Guillain–Barré syndrome

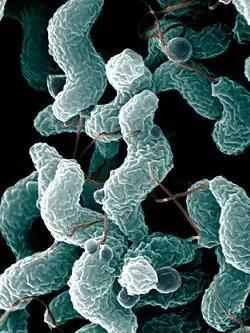
A scanning electron microscope-derived image of "Campylobacter jejuni", which triggers about 30% of cases of Guillain–Barré syndrome

Two-thirds of people with Guillain–Barré syndrome have experienced an infection before the onset of the condition. Most commonly, these are episodes of gastroenteritis or a respiratory tract infection. In many cases, the exact nature of the infection can be confirmed. Approximately 30% of cases are provoked by "Campylobacter jejuni" bacteria, which cause diarrhea. A further 10% are attributable to cytomegalovirus (CMV, HHV-5). Despite this, only very few people with "Campylobacter" or CMV infections develop Guillain–Barré syndrome (0.25–0.65 per 1000 and 0.6–2.2 per 1000 episodes, respectively). The strain of "Campylobacter" involved may determine the risk of GBS; different forms of the bacteria have different lipopolysaccharides on their surface, and some may induce illness (see below) while others will not.